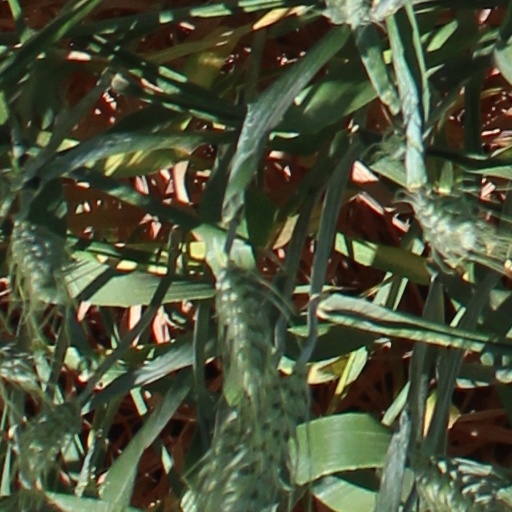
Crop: wheat